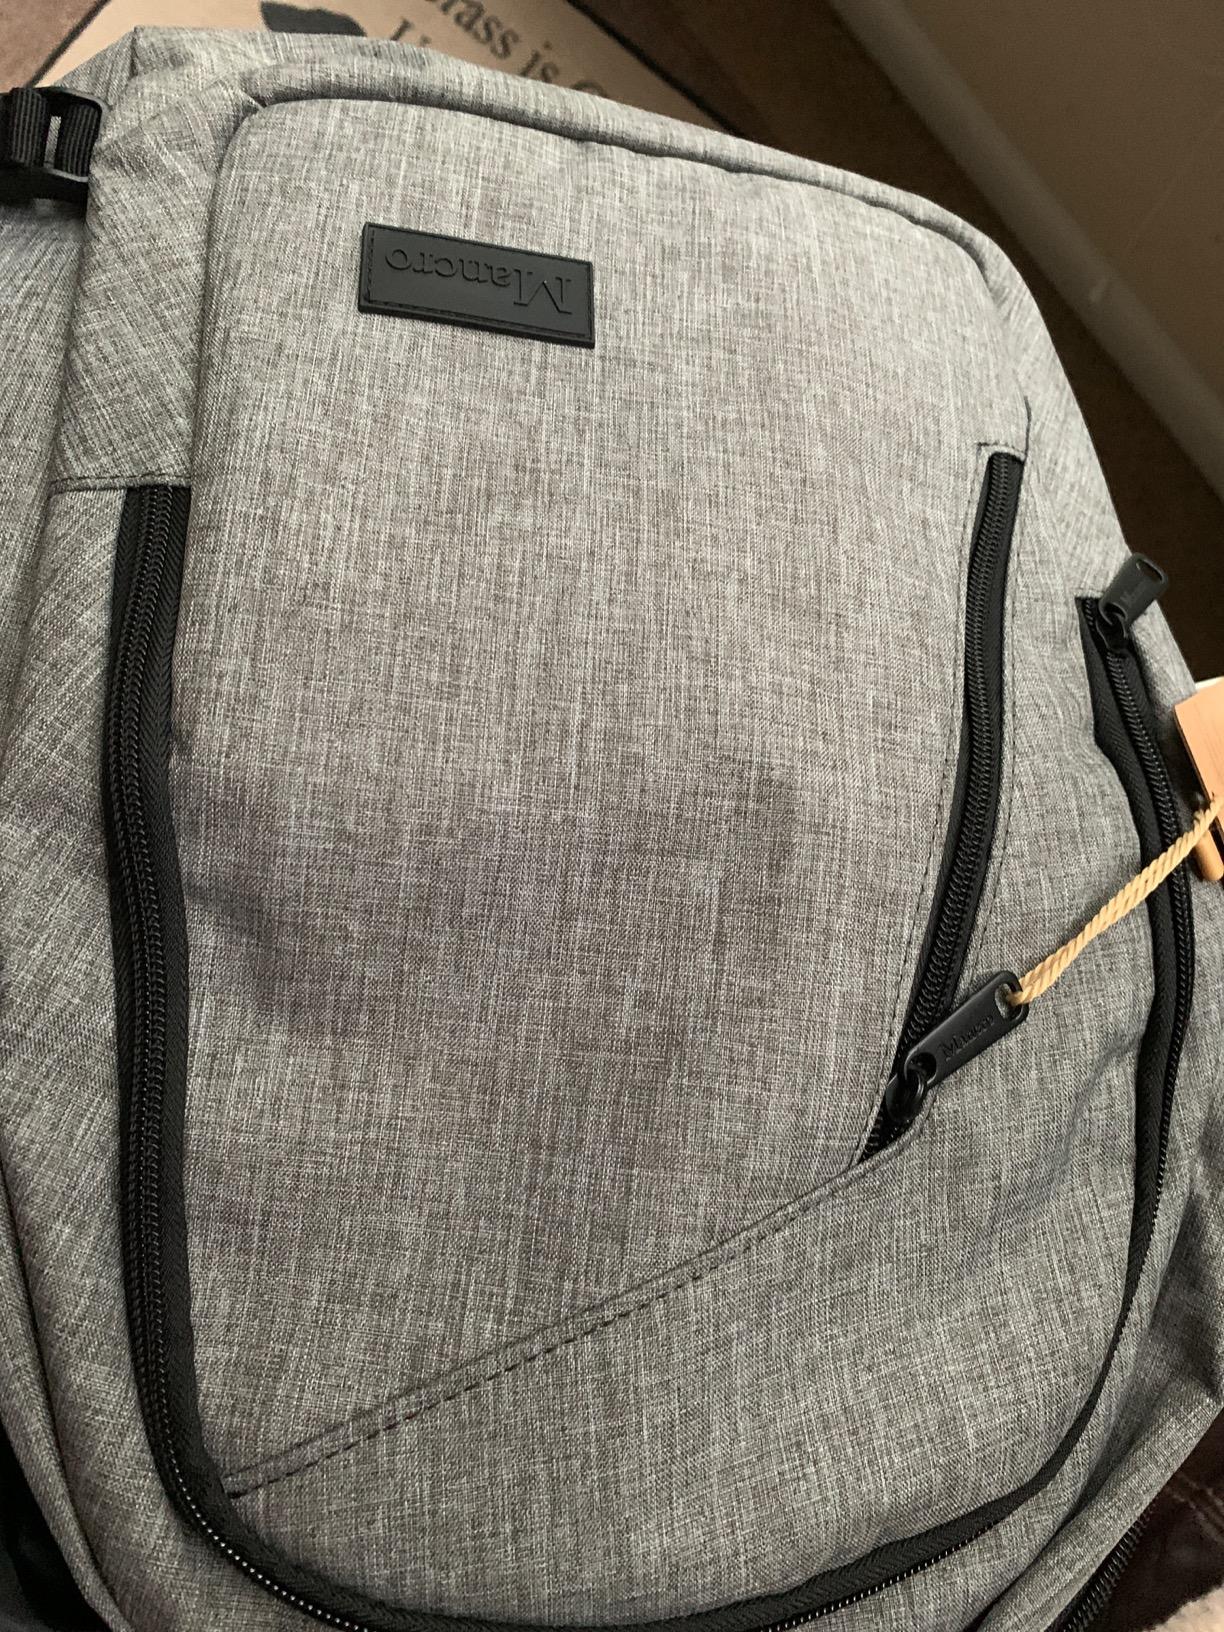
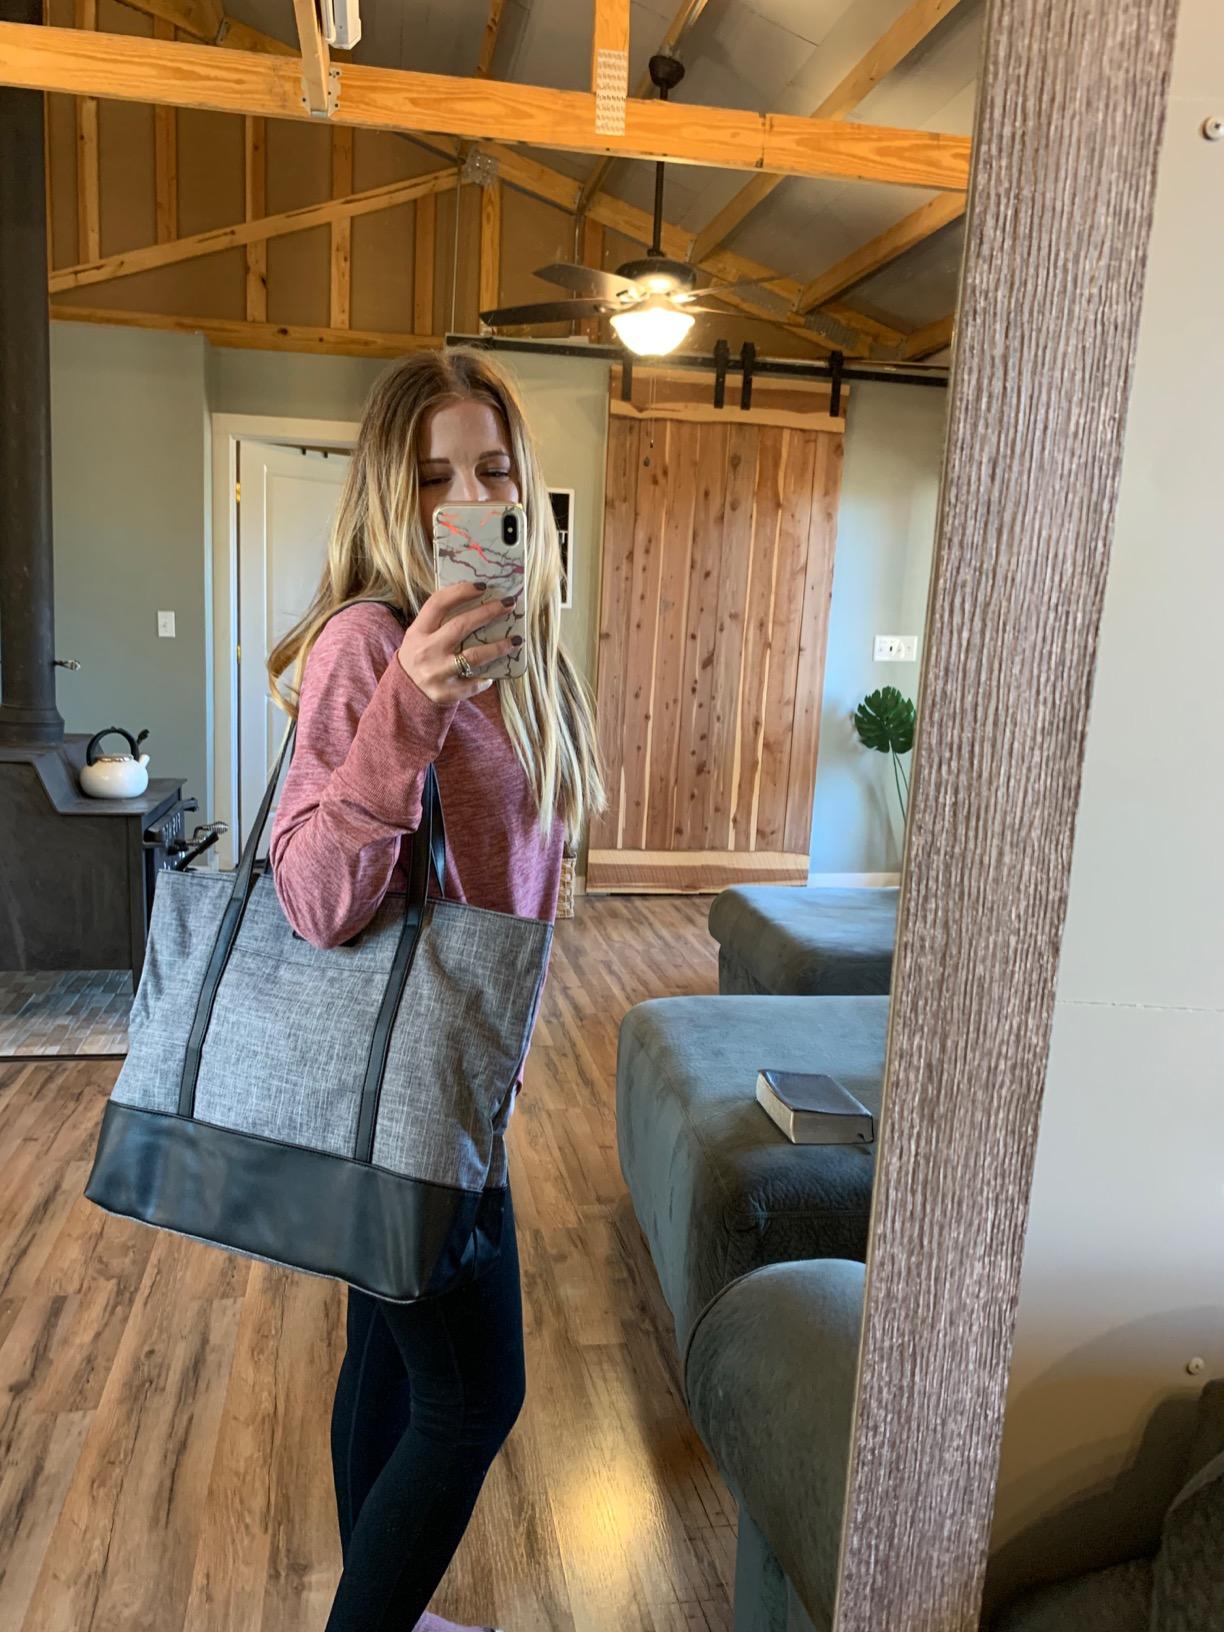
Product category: bag
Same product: no